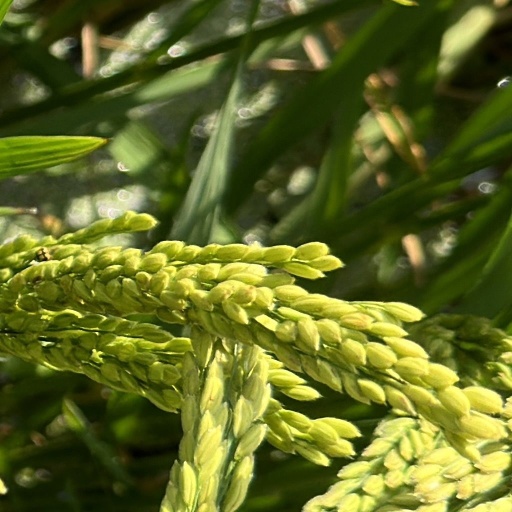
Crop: rice